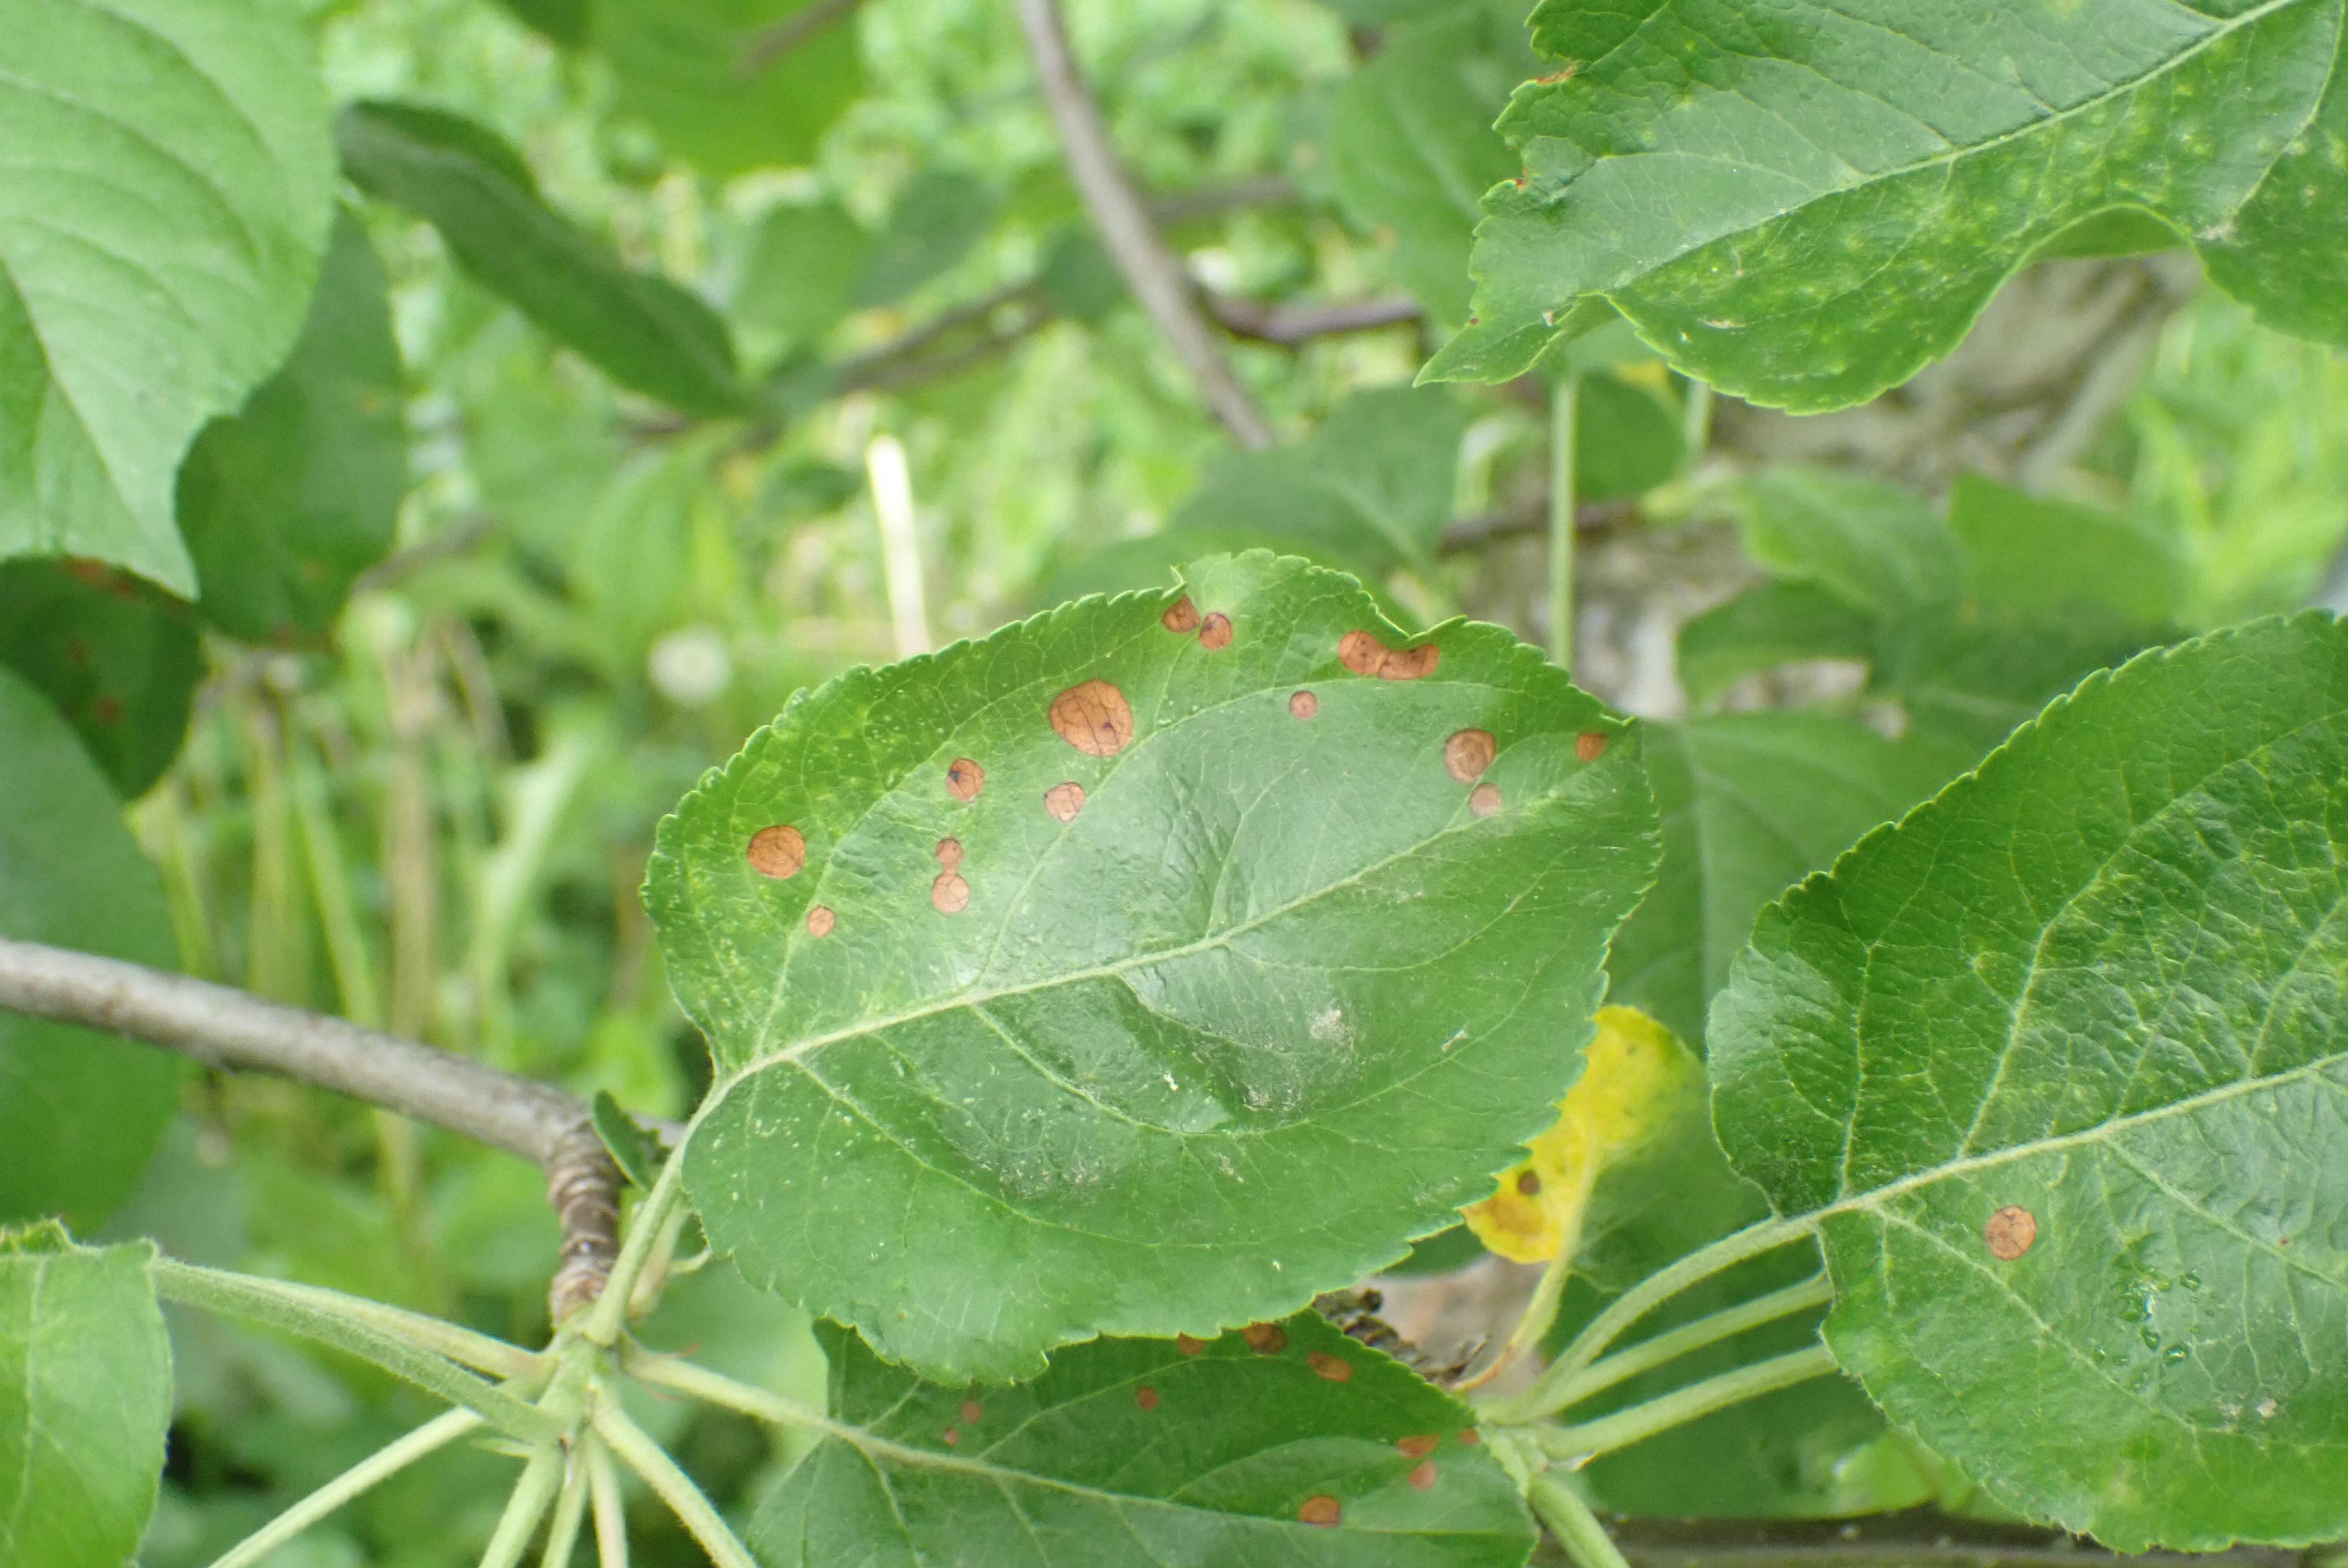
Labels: frog_eye_leaf_spot